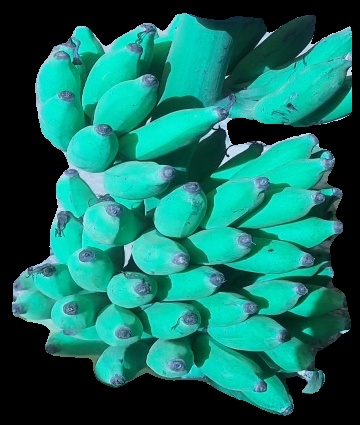
Variety: elakki-bale
Grade: grade3